William Byron, 4th Baron Byron

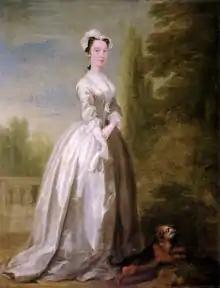
Frances, Lady Byron, by William Hogarth (1736)

Lord Byron firstly married Lady Mary Egerton, daughter of John Egerton, 3rd Earl of Bridgewater and Lady Jane Powlett, in 1702/3, but they had no children.